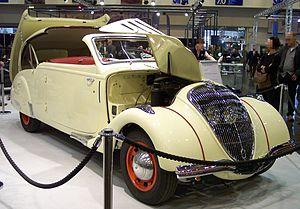
Georges Auguste Paulin, né à Paris 14ᵉ le 20 mai 1902 et fusillé au Mont-Valérien le 21 mars 1942, est un dentiste, designer automobile et résistant français. Il est l'inventeur du premier système de toit rigide escamotable automatisé pour automobile, baptisé Éclipse en 1934.